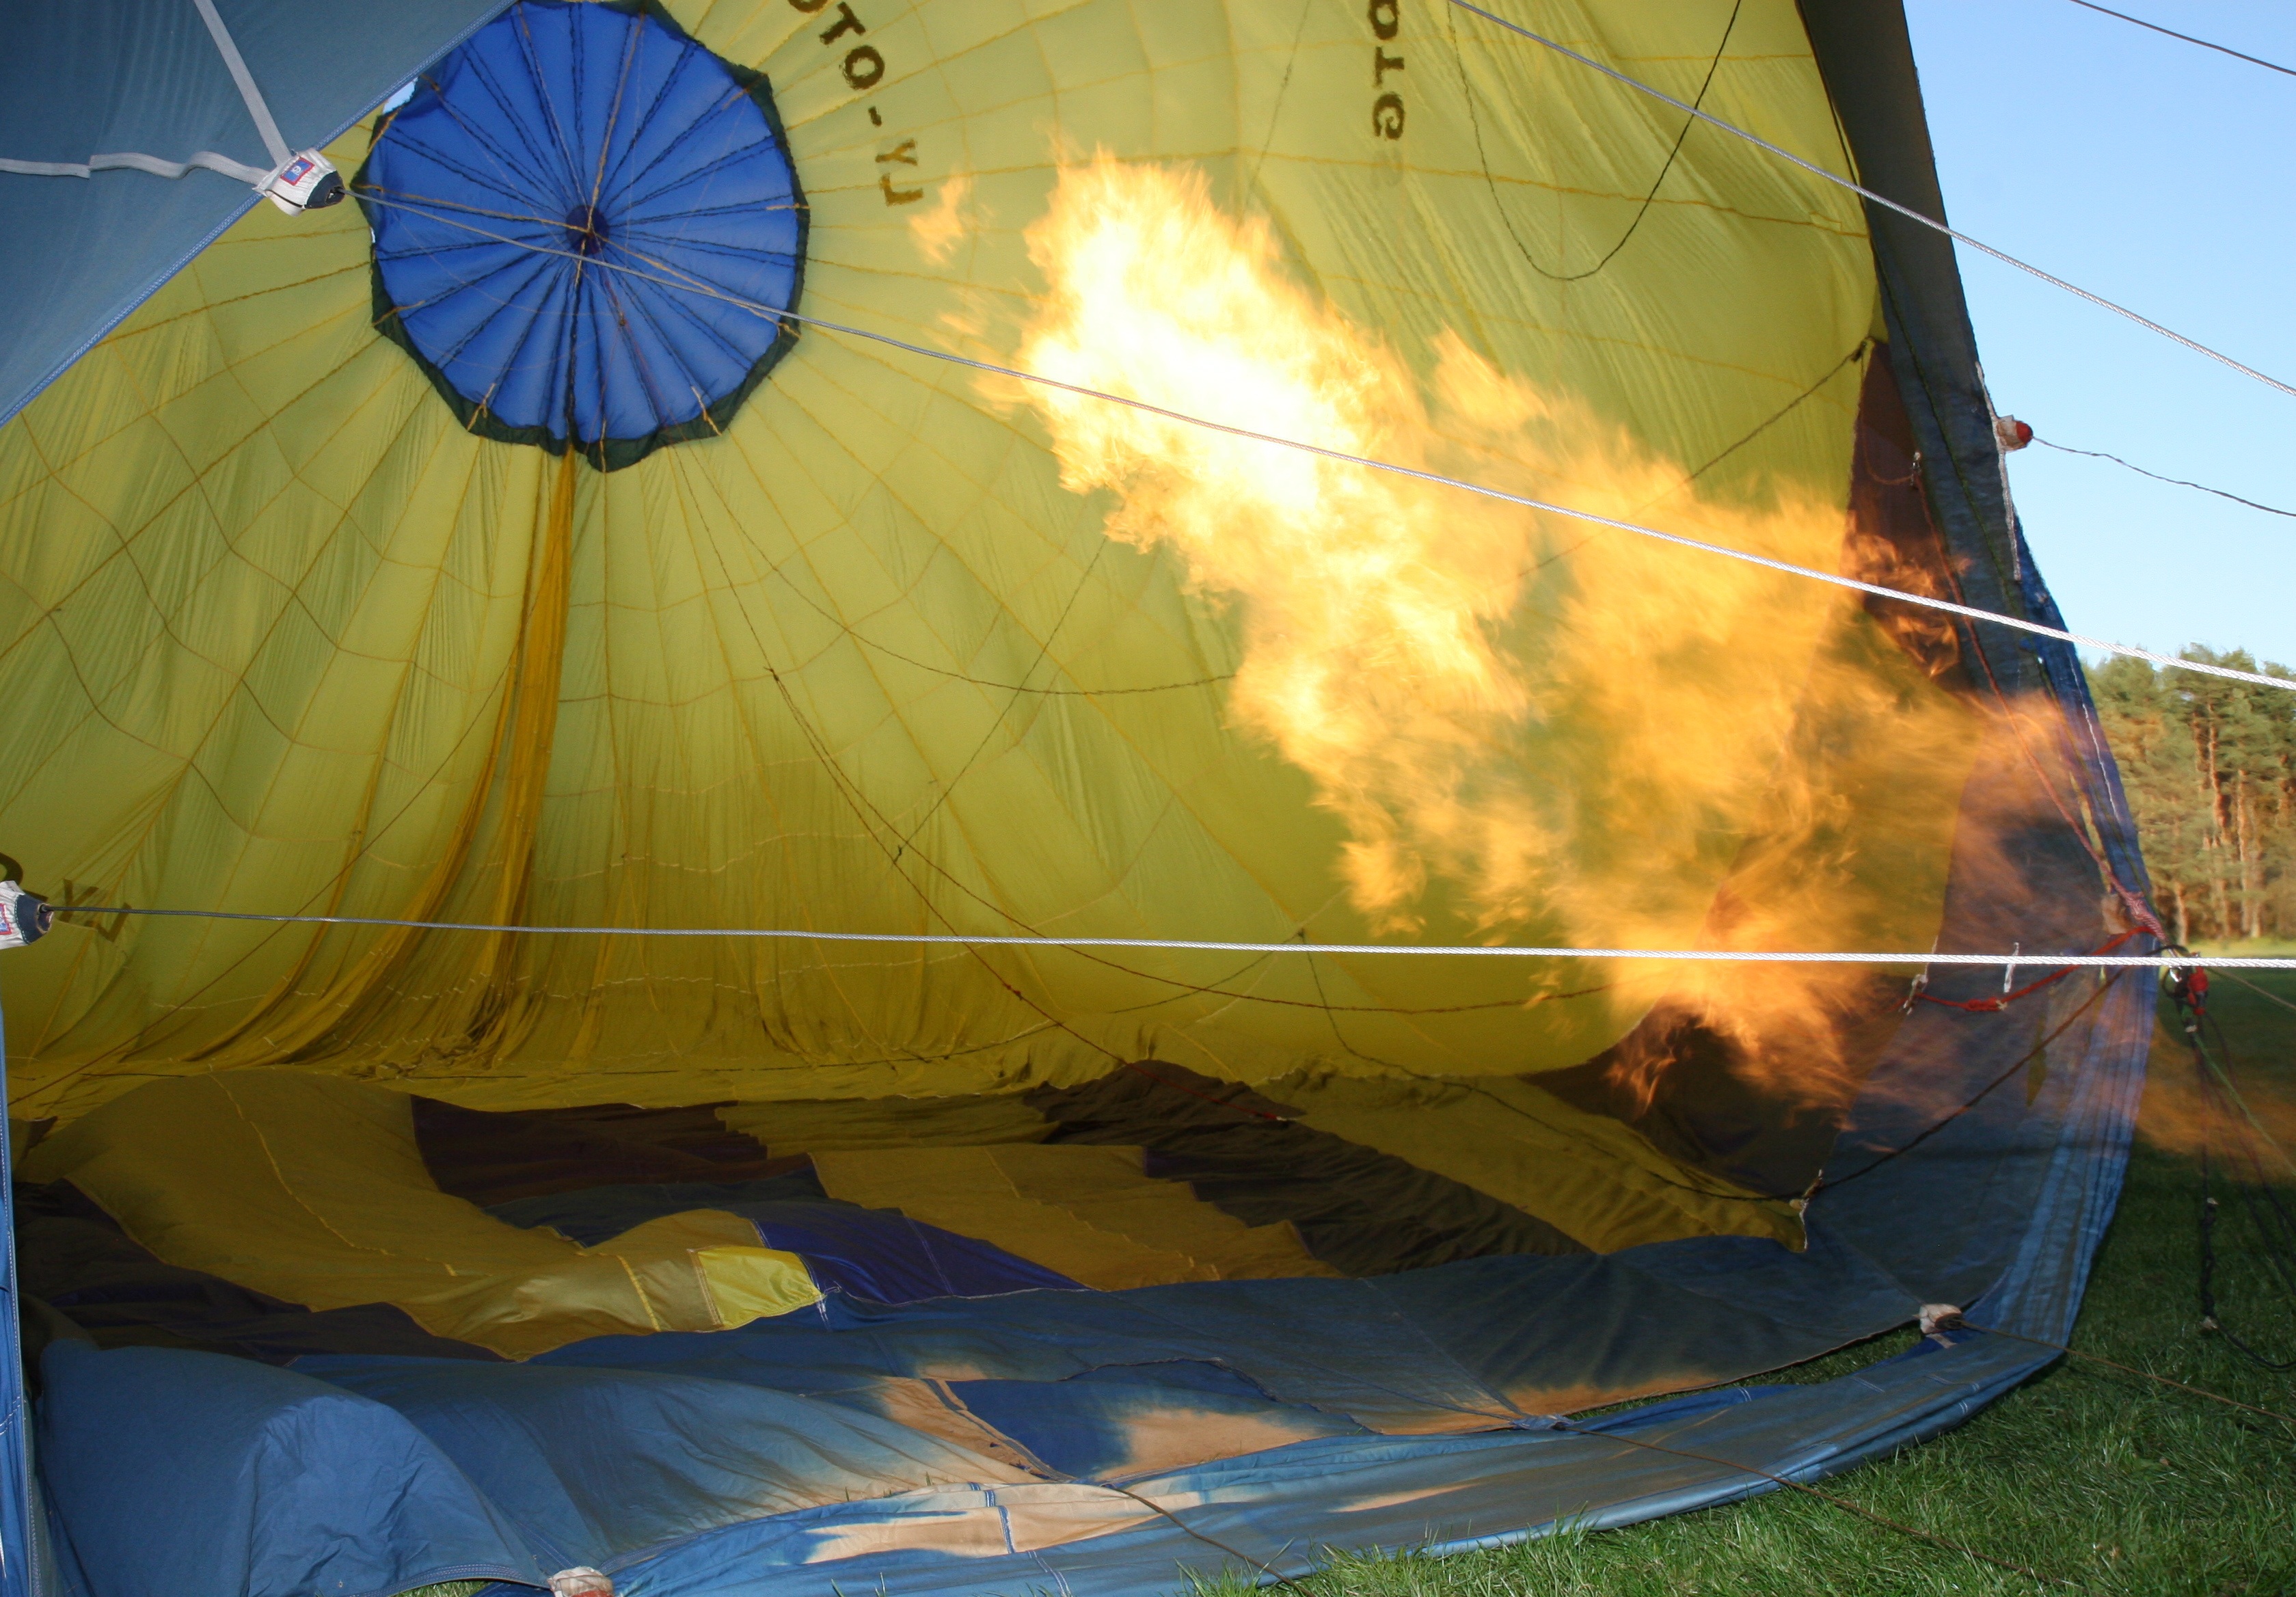
wing, hot air balloon, aircraft, recreation, vehicle, flight, blue, ballooning, hot air ballooning, air balloon, atmosphere of earth